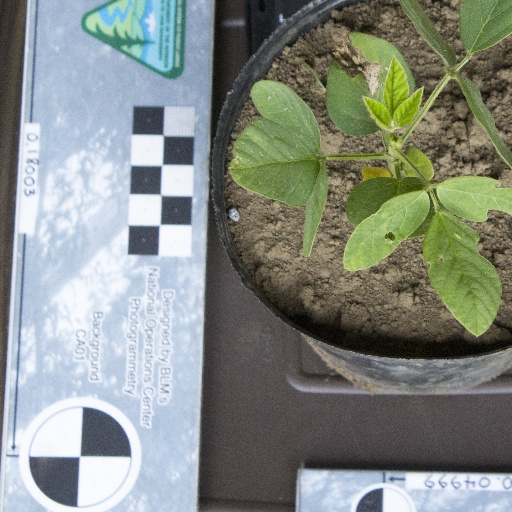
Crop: soybean